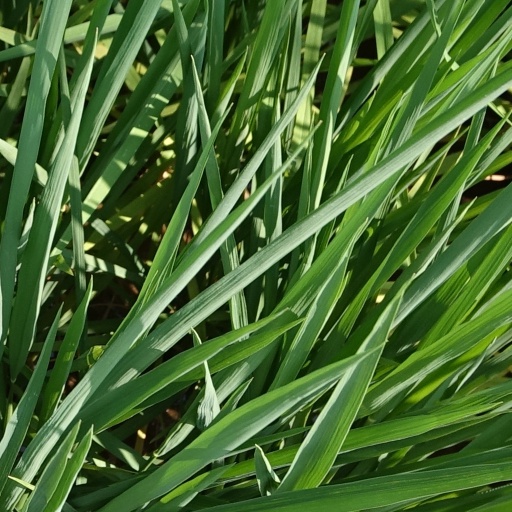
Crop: rice